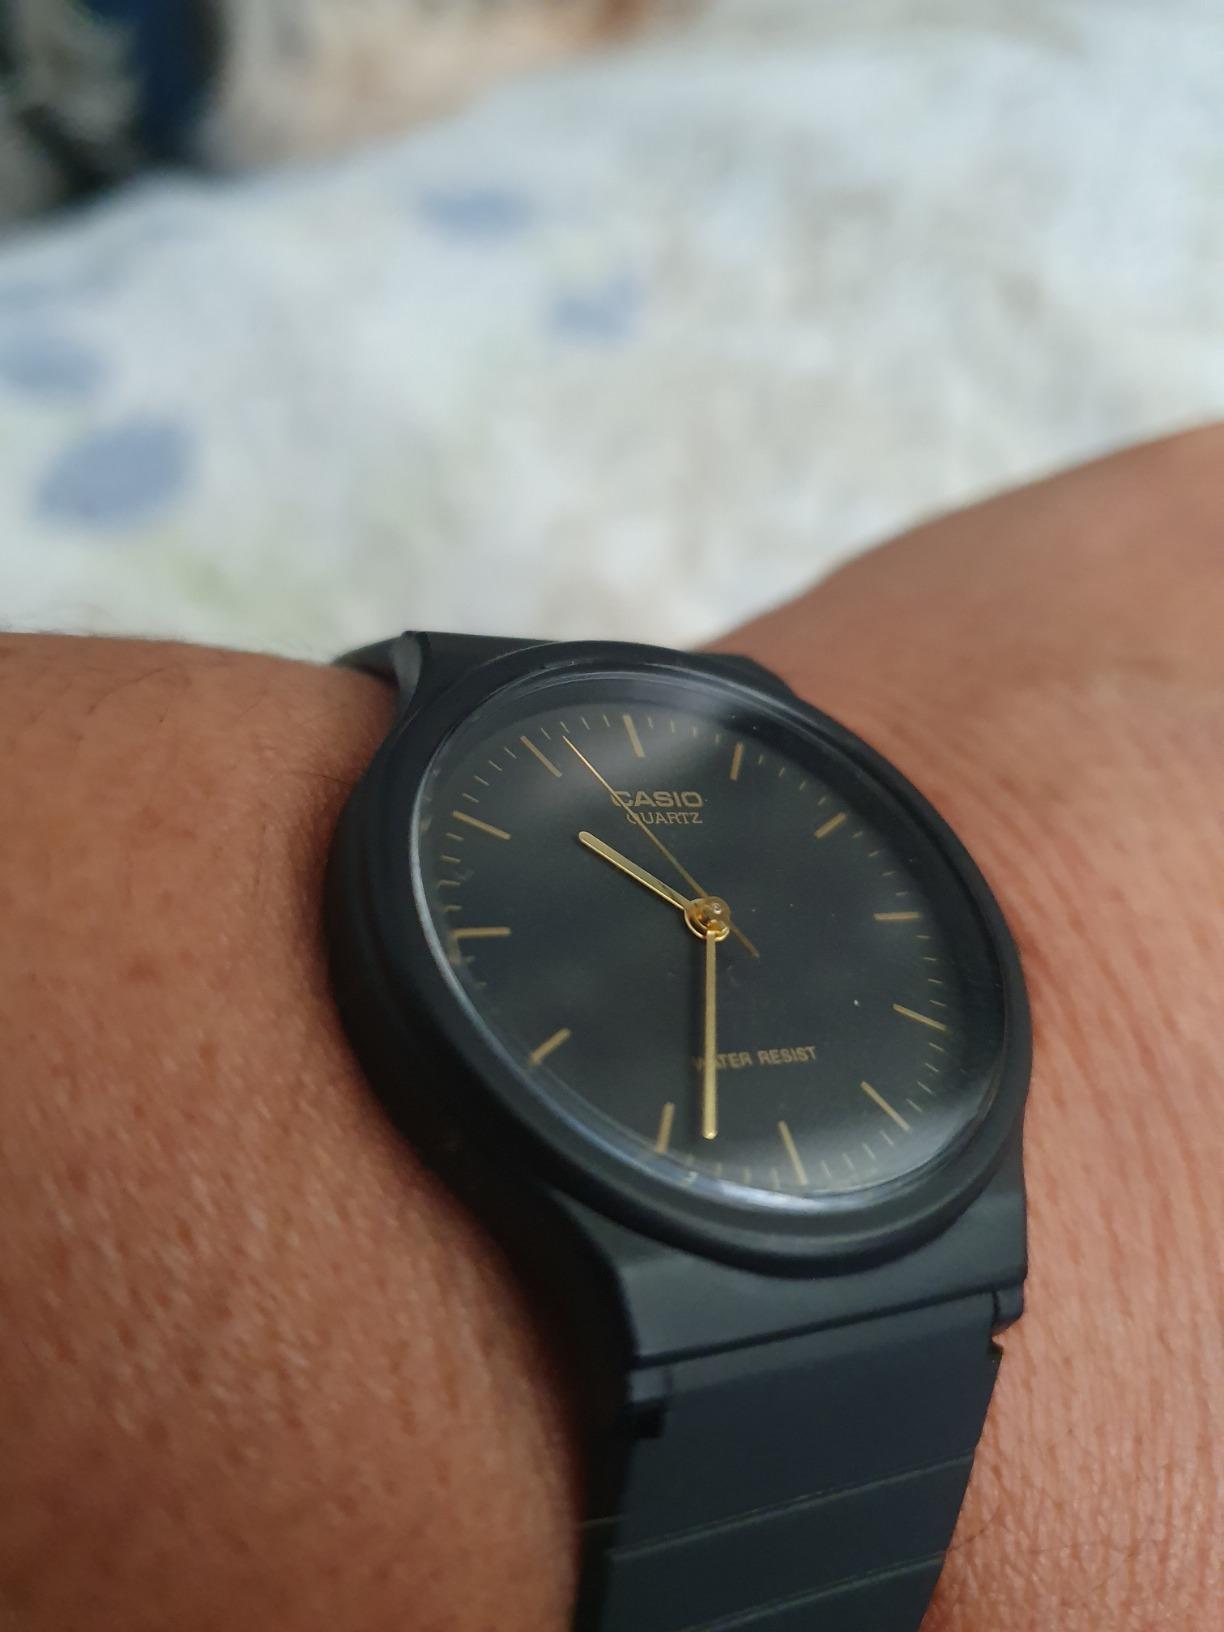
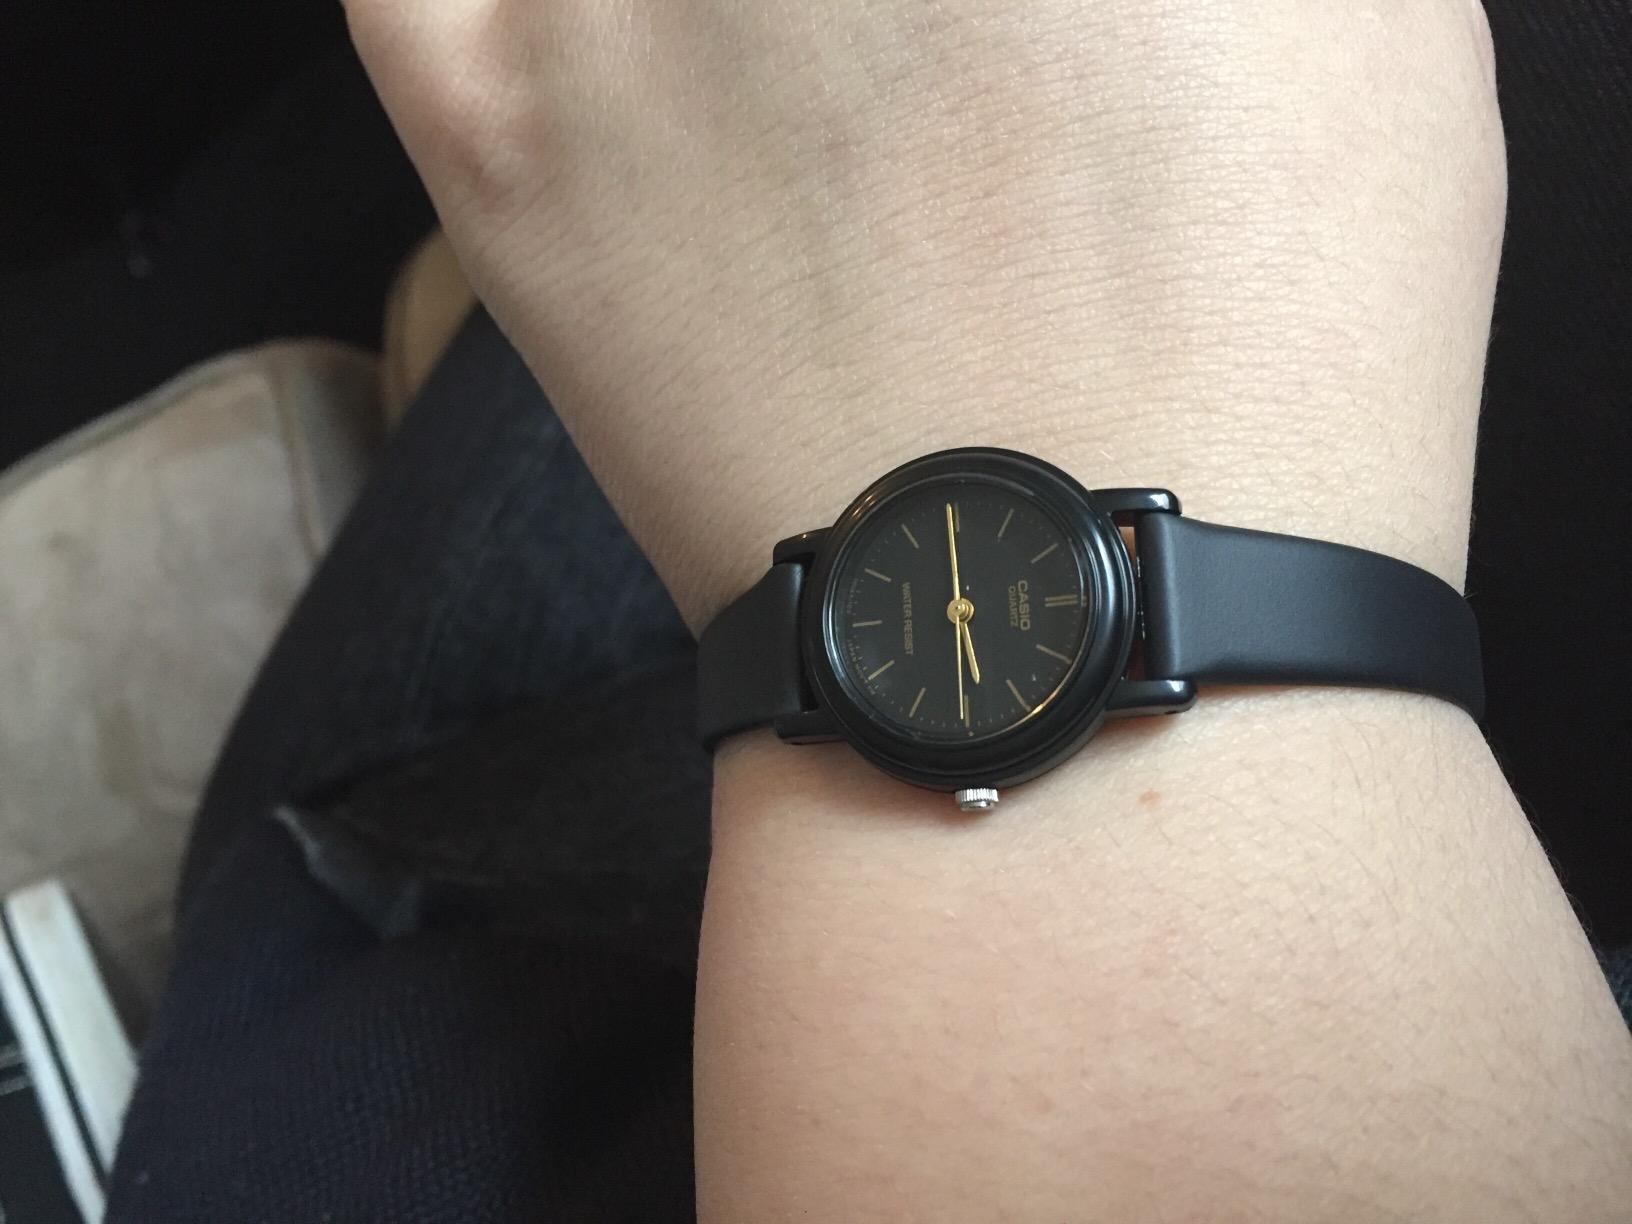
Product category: accessories_watch
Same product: no